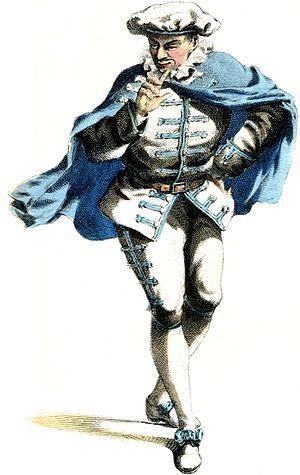
Scapin
La commedia dell'arte [komˈmɛːdja delˈlarte] est un genre de théâtre populaire italien, né au XVIᵉ siècle, où des acteurs masqués improvisent des comédies marquées par la naïveté, la ruse et l'ingéniosité. Ce genre est apparu avec les premières troupes de comédie avec masques, en 1528.